Sinitic languages

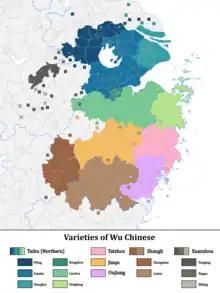
Distribution of Wu varieties

Wu Chinese is spoken in most of Zhejiang, Shanghai, southern Jiangsu, parts of southern Anhui and eastern Jiangxi by around 82 million people. Many large cities in the Yangtze Delta, such as Suzhou, Changzhou, Ningbo and Hangzhou, use a Wu variety. Wu varieties generally have a fricative initial in their negators, a three-way plosive distinction, as well as a checked coda preserved as a glottal stop, except for Oujiang lects, where it has become vowel length, and Xuanzhou.